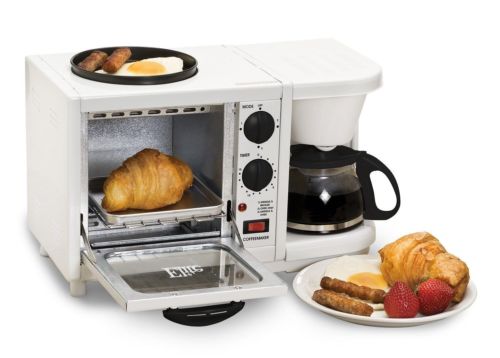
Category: coffee maker